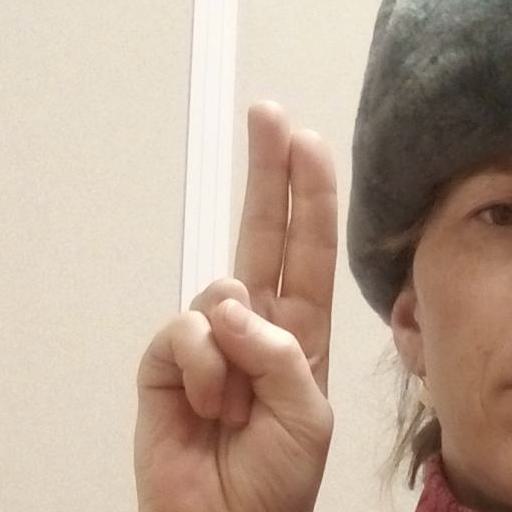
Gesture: two_up